The Far Side of the Dollar

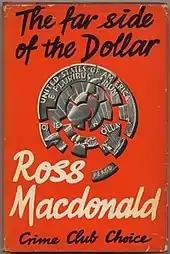
First edition cover by Collins Publishers illustrating the theme of social dislocation

The Far Side of the Dollar is the 12th detective novel by Ross Macdonald to feature his private eye, Lew Archer. A condensed version was published by "Cosmopolitan" in 1964; in 1965 the full version appeared in the US from Alfred A. Knopf and in the UK from Collins Publishers.